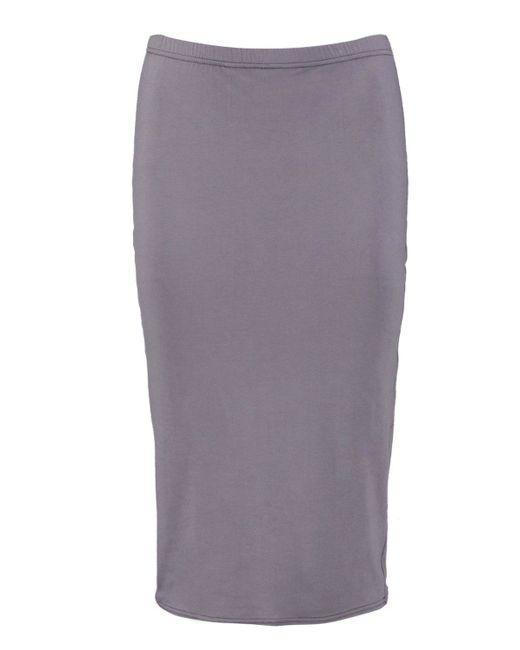
Slim Fit hellvioletter Rock für Damen